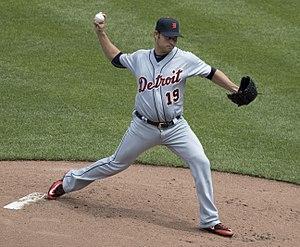
Aníbal Alejandro Sánchez est un lanceur droitier des Ligues majeures de baseball jouant avec les Tigers de Détroit.